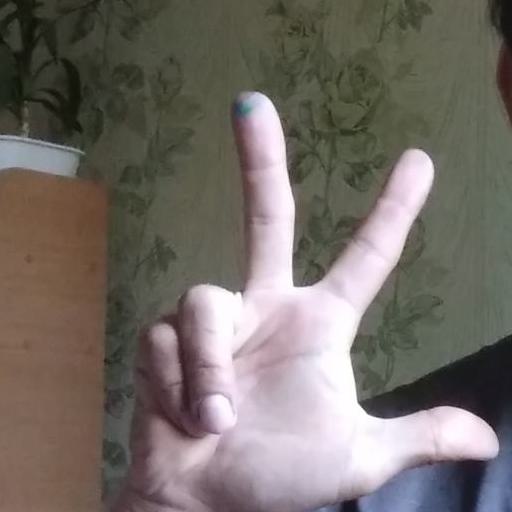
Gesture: three2